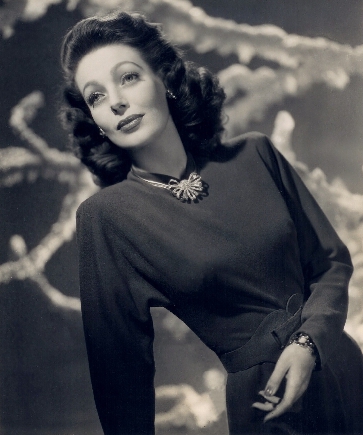
โลเรตตา ยัง

| name = โลเรตตา ยัง
| image = Loretta young studio portrait.jpg
| imagesize = 250px
| birthname= เกรตเชน มิเคลา ยัง
| location = ซอลต์เลกซิตี รัฐยูทาห์ สหรัฐอเมริกา
| deathplace = ลอสแอนเจลิส รัฐแคลิฟอร์เนีย สหรัฐอเมริกา
| occupation = นักแสดง
| yearsactive = 1917–1994
| spouse=Grant Withers (1930-1931) Tom Lewis (1940-1969) Jean Louis (1993-1997)
โลเรตตา ยัง () (6 มกราคม ค.ศ. 1913 - 12 สิงหาคม ค.ศ. 2000) เป็นนักแสดงชาวอเมริกัน เป็นที่รู้จักในผลงานการแสดงในเรื่อง "The Farmer's Daughter" (1947) รับบทแครทริน โฮลสตรอม จากบทบาทนี้ทำให้เธอได้รับรางวัลออสการ์ สาขานักแสดงนำหญิงยอดเยี่ยม จากนั้นเธอมีชื่อเข้าชิงรางวัลออสการ์อีกครั้งในสาขาเดียวกันจากเรื่อง "Come to the Stable" (1949) แต่ไม่ได้รับรางวัล
== อ้างอิง ==
หมวดหมู่:นักแสดงอเมริกัน
หมวดหมู่:นักแสดงนำหญิงยอดเยี่ยม รางวัลออสการ์
หมวดหมู่:บุคคลจากซอลต์เลกซิตี
หมวดหมู่:เสียชีวิตจากมะเร็งรังไข่